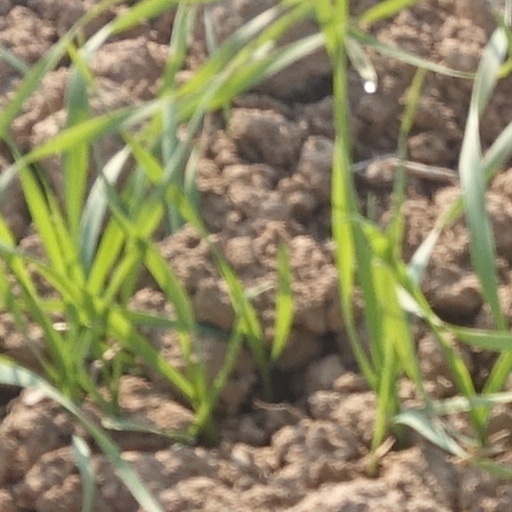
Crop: wheat